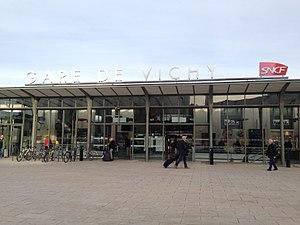
Gare de Vichy-2015